Mathäus Funk

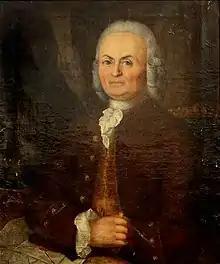
Funk portrayed by John Webber,

Mathäus Funk also spelled Matthäus Funk (18 April 1697 - 24 September 1783) was a Swiss ebonist and cabinet maker who was primarily active in Bern, Switzerland. Many of his furniture pieces were featured in notable auctions like Lempertz or Sotheby's.